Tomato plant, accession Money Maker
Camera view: horizontal (90 deg, fisheye); turntable rotation: 0 degrees
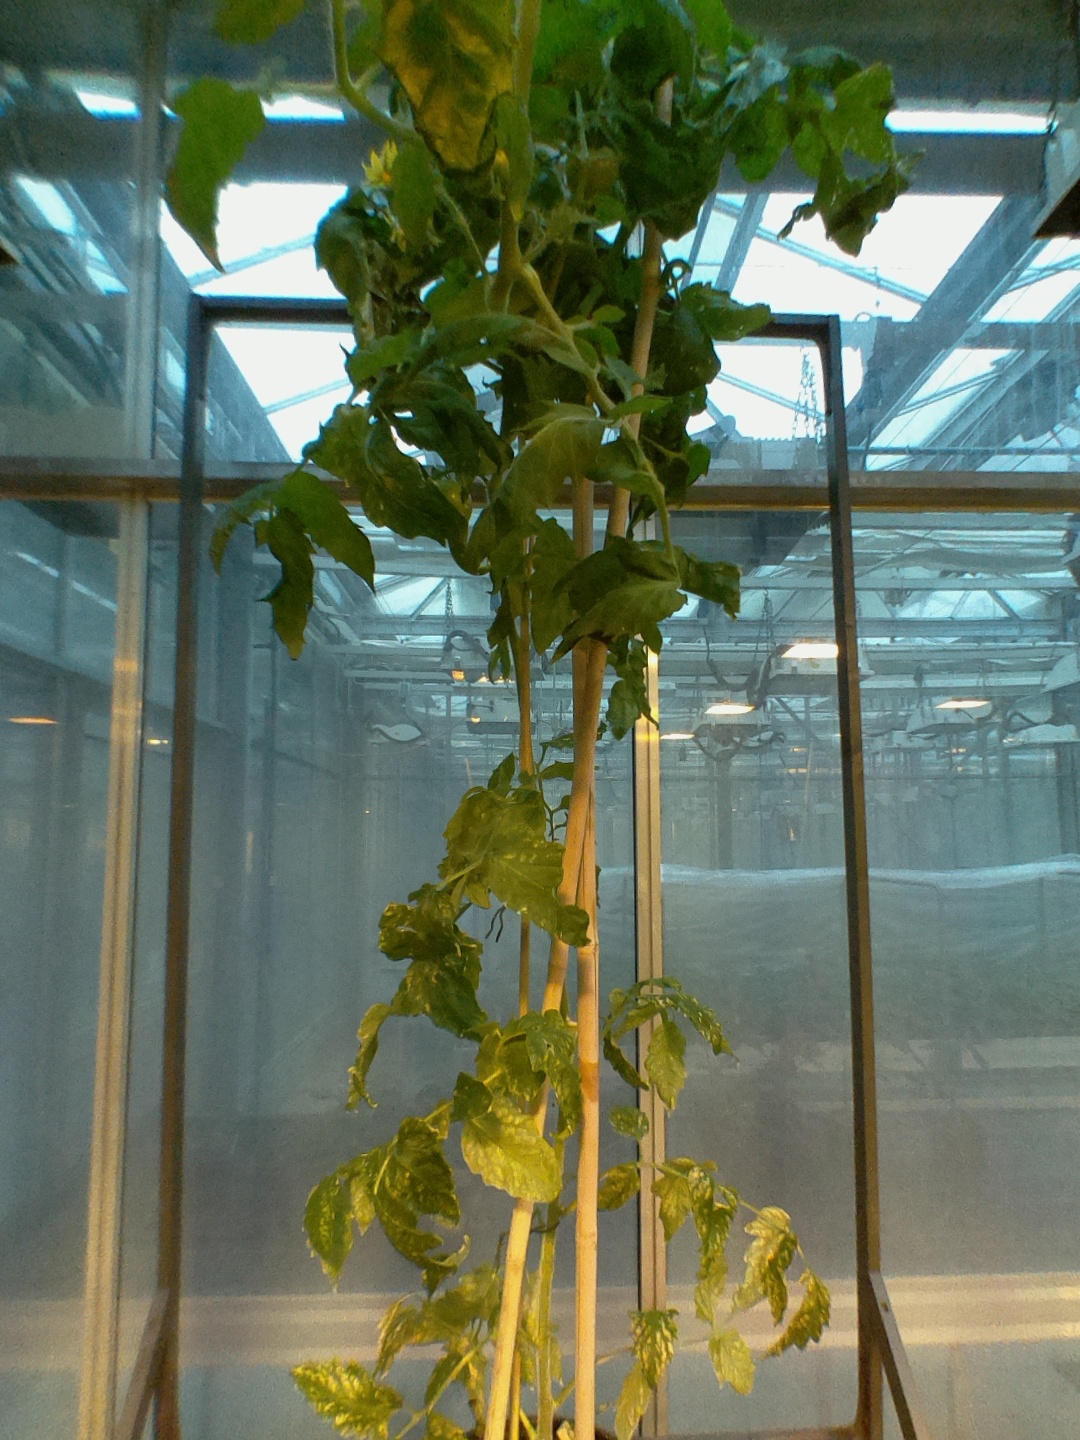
BBCH growth stage 74: 40%-50% of final fruit size